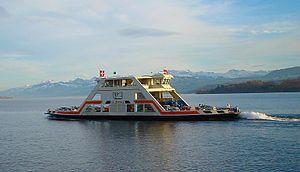
Un bac est un type de bateau à fond plat utilisé pour traverser un cours d'eau, un lac, un estuaire ou un bras de mer.